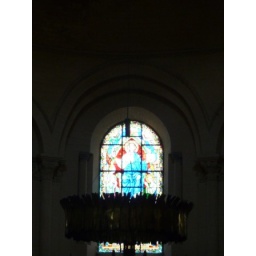
Stained glass window at the apse end of Angouleme Cathedral plus the kind of 'crown-of-thorns' thing that hangs over the altar